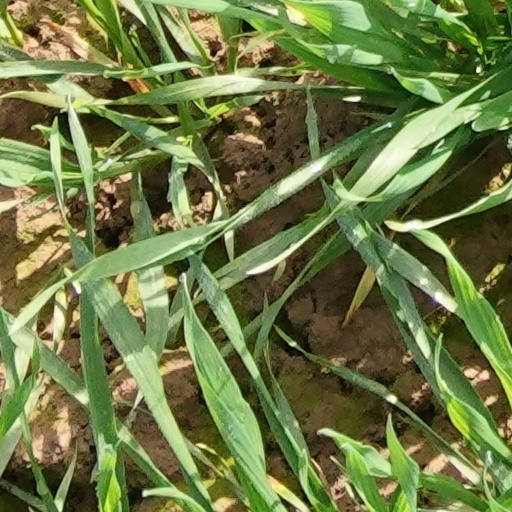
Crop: wheat